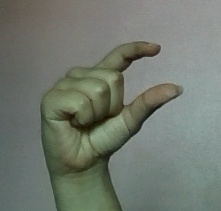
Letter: dal